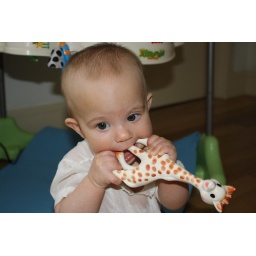
Keira in white dress 2